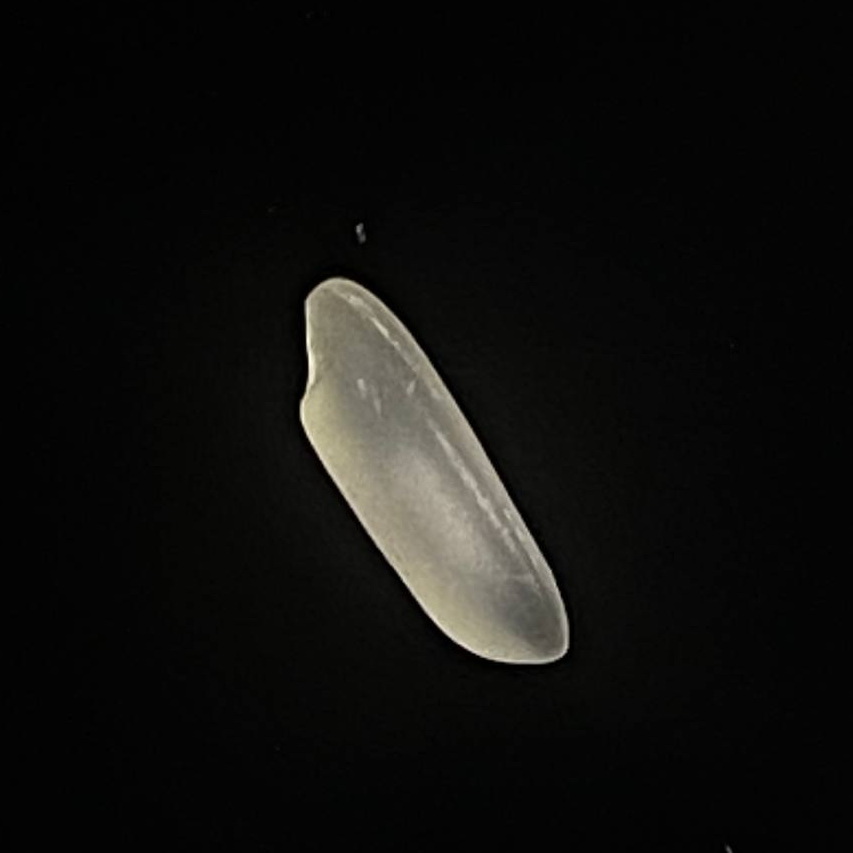
Rice variety: Najirshail